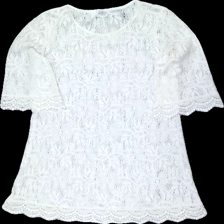
View: back
Type: Dress
Category: Ladies
Brand: H&M
Colors: White
Material: 73% polyester 27% bomull
Pattern: Embroidered
Cut: C-collar
Size: 40
Season: All
Price range: 50-100
Recommended usage: Reuse
Description: spets klänning med broderi nertill